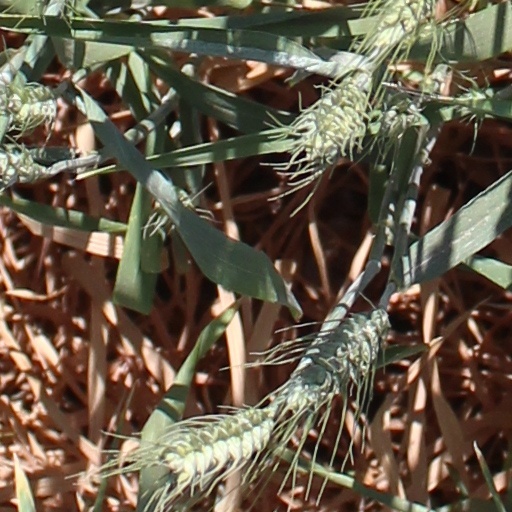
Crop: wheat